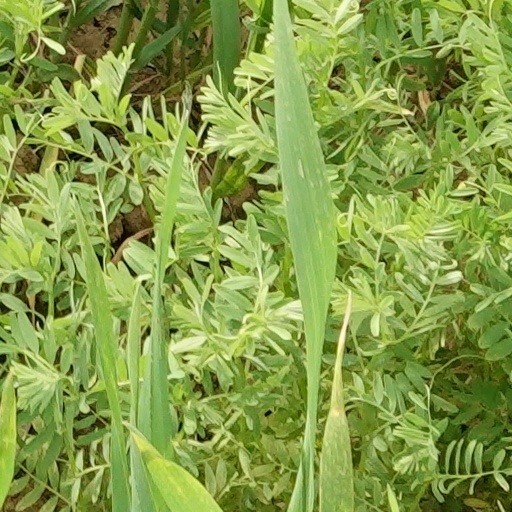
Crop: wheat